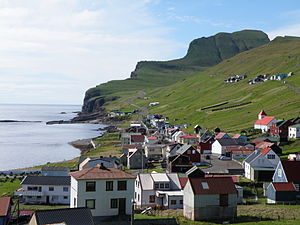
Suðuroy / Plantevækst
Det stejle bjerg Beinisvørð i Sumba er græsbevokset helt op til toppen.
Sumba er den sydligste bygd på Færøerne. Sumba vender mod sydvest og er karakteriseret af den 470 meter høje klint Beinisvørð, som beskytter bygden mod nordvest. Sumba ligger dog mod åbent hav mod sydvest, kun delvis beskyttet af Sumbiarhólmur. Der bor ca. 250 mennesker i Sumba. Bygden er forbundet med Lopra via en tunnel og med en vej som går over bjergene, forbi Beinisvørð.
Suðuroy er den sydligste ø på Færøerne og ligger forholdsvis afskåret fra det centrale Færøerne, som efterhånden for størstedelens vedkommende er bundet sammen med broer og undersøiske tunneler. 87 % af Færøernes befolkning har landfast vejforbindelse til hovedstadsområdet. Beboerne på Suðuroy er afhængige af færgen Smyril, der tager to timer til Tórshavn og sejler to til tre gange daglig. Daglig pendling er uhensigtsmæssig mellem Tórshavn og Suðuroy, da man må tage hjemmefra meget tidligt og komme hjem igen meget sent, stort set kun for at overnatte. Tvøroyri og Vágur er økonomiske og trafikale knudepunkter for henholdsvis nordlige og sydlige del af øen. Suðuroy har et veludbygget vejnet med let adgang til landskaber og høje fuglefjelde og klipper og har 262 holme og skær omkring sig.